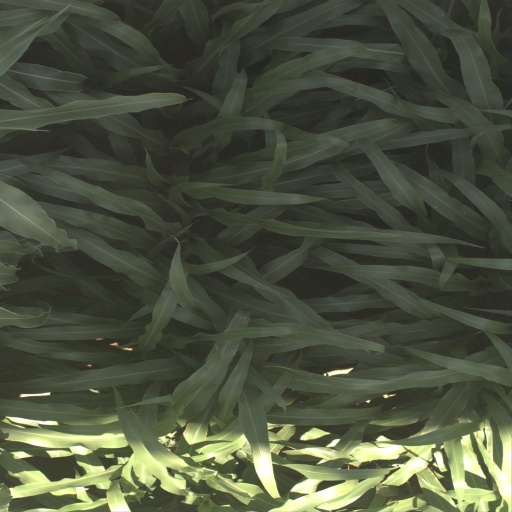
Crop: sorghum